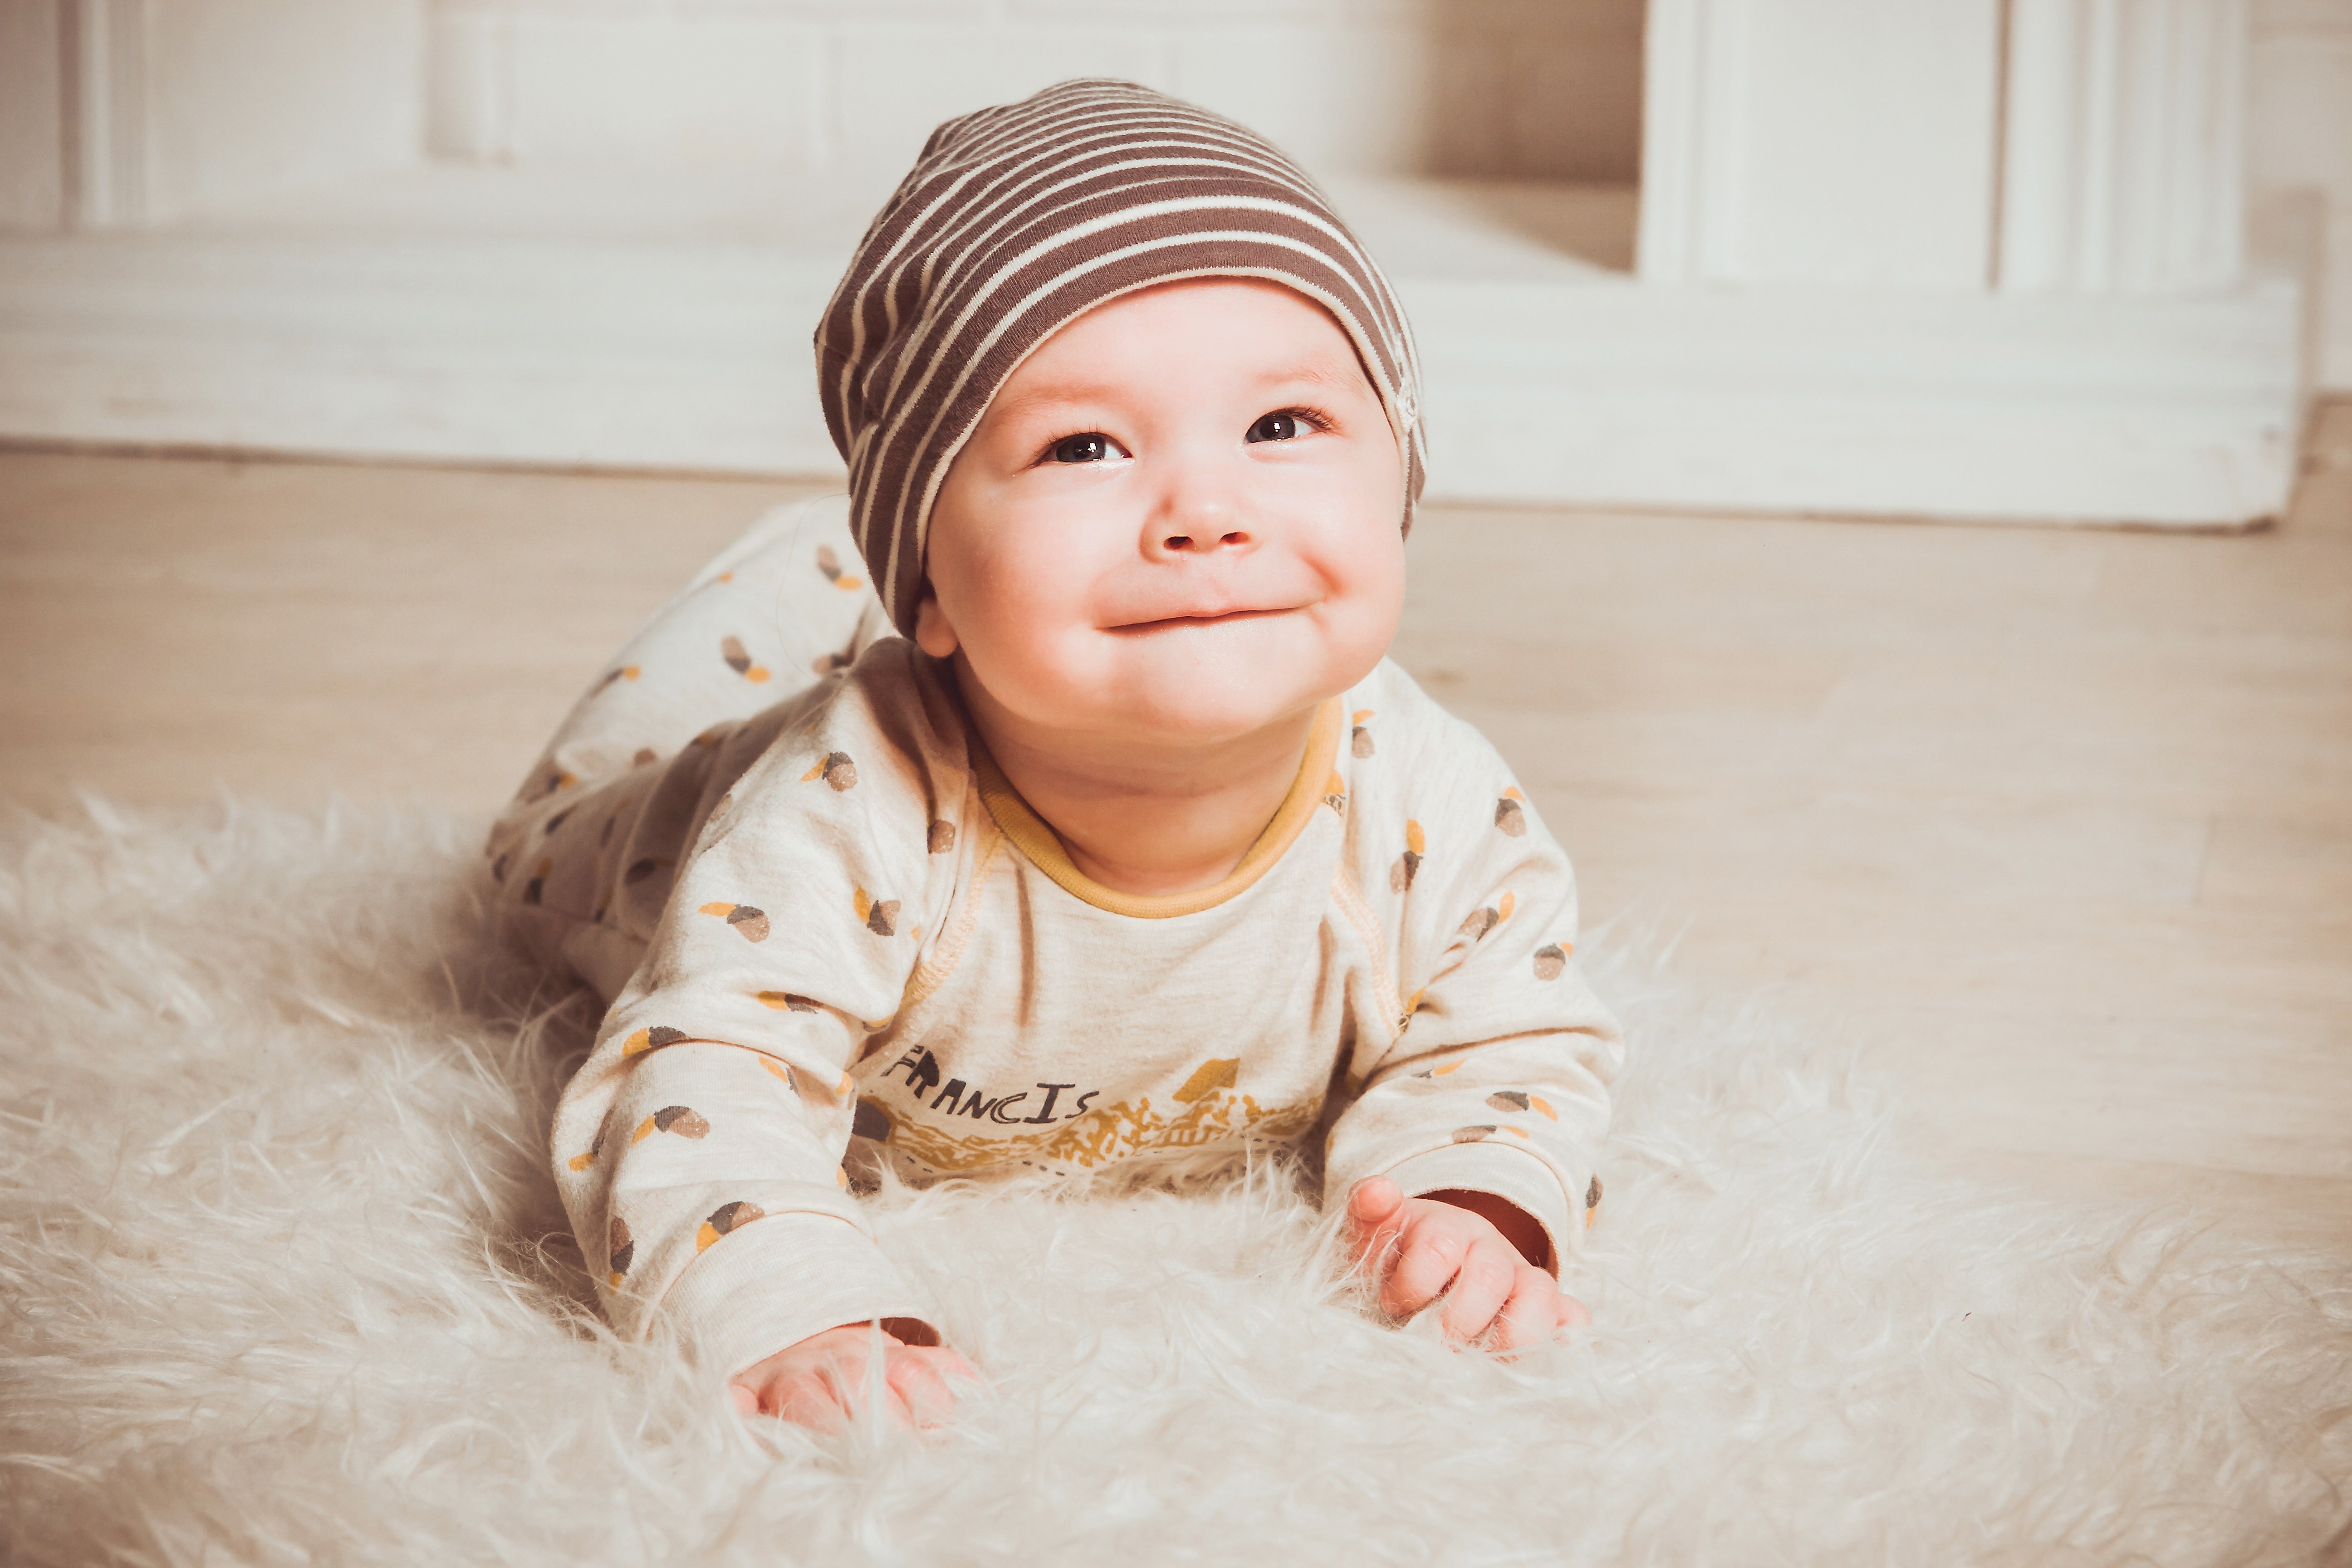
kid, boy, mouth, cheek, happy, facial expression, Baby toddler clothing, child, toddler, Tummy time, baby, crawling, laugh, portrait photography, fur, Baby crawling, bonnet, Baby laughing, beanie